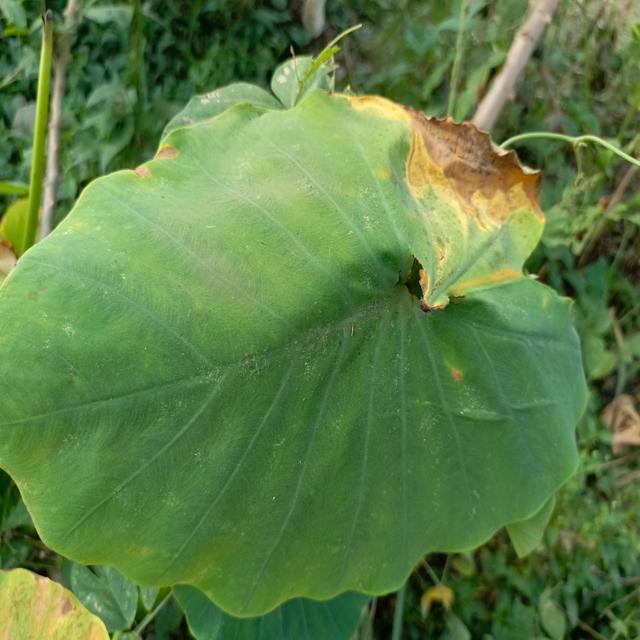
Label: Late_Blight